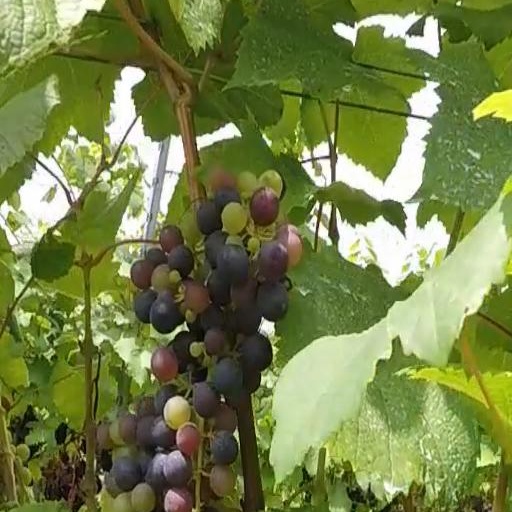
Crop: grape